Future of space exploration

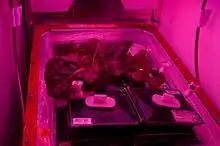
The ISS "Veggie plant growth system" and Red Romaine Lettuce

As for resupply, efforts have been made to recycle, reuse and produce, to make storage more efficient. Water can be produced through chemical reactions of Hydrogen and Oxygen in fuel cells, and attempts and methods of growing vegetables in micro-gravity are being developed and will continue to be researched. Lettuce has already successfully grown in the ISS's "Veggie plant growth system", and has been consumed by the astronauts, even though large-scale plantation is still impractical, due to factors such as pollination, long growth periods, and lack of efficient planting pillows.